Humpy Wheeler

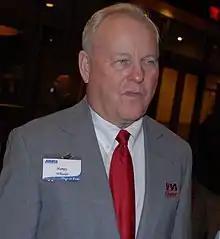
Wheeler at a National Motorsports Press Association event in 2010

Howard Augustine Wheeler Jr. (born October 23, 1938), nicknamed Humpy Wheeler, is an American motorsports executive and businessman. He is best known as the former general manager of Charlotte Motor Speedway, a banked racetrack in Concord, North Carolina. Wheeler held the positions of publicity directors for numerous companies and later became the president and general manager of the Charlotte Motor Speedway. He is a major auto racing promoter and businessman, particularly in stock car racing and IndyCar racing.